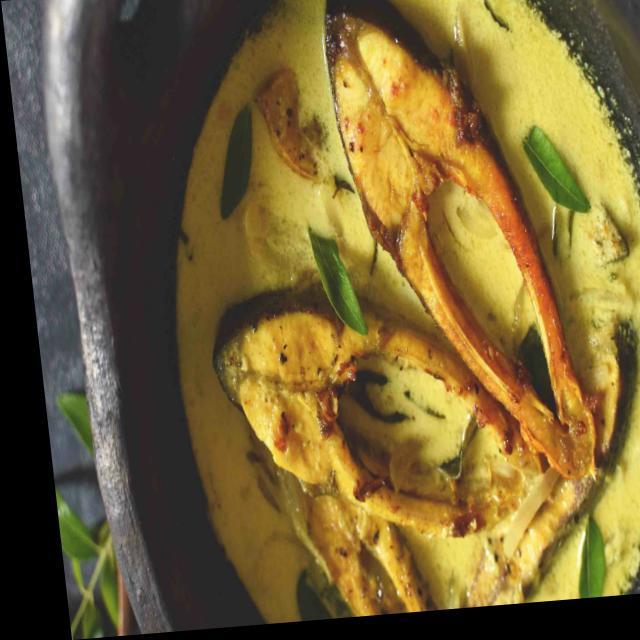
Dish: fish_curry